History of Chincoteague, Virginia

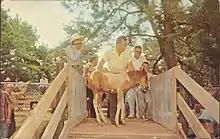
The pony auction,

Until the 1950s, most tourists who travelled to the island, except during the annual carnival and pony penning, were sportsmen, there to fish or hunt waterfowl. Publicity generated by the Misty franchise, and the easy access to the beach and recreational facilities on Assateague Island, brought many tourists to Chincoteague who were uninterested in shooting the wildlife except with cameras. Combined with the continued decline of the seafood industry, the economy of Chincoteague gradually shifted from being based on harvesting its waters to tourism.